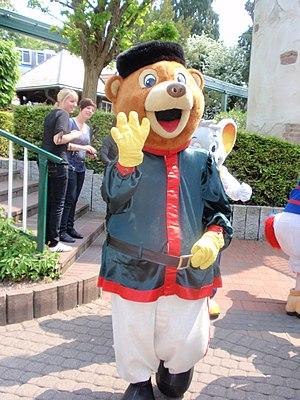
L'ours russe Sacha à Europa-Park, Rust, Bade-Wurtemberg, Allemagne."